Self-Portrait Painting Marie Antoinette

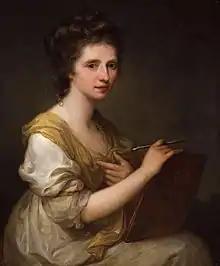
"Self-portrait" by Angelica Kauffman, 1770–75

After fleeing Paris, Le Brun arrived in Italy in November 1789. She visited the Galleria degli Uffizi and was captivated by the collection of self-portraits set up by Prince Leopoldo de’ Medici. In particular, she was inspired by a self-portrait by Angelica Kauffman, whose talent she greatly admired. Le Brun also related to Kauffman as they were both successful young prodigies and married libertines who financially ruined them.